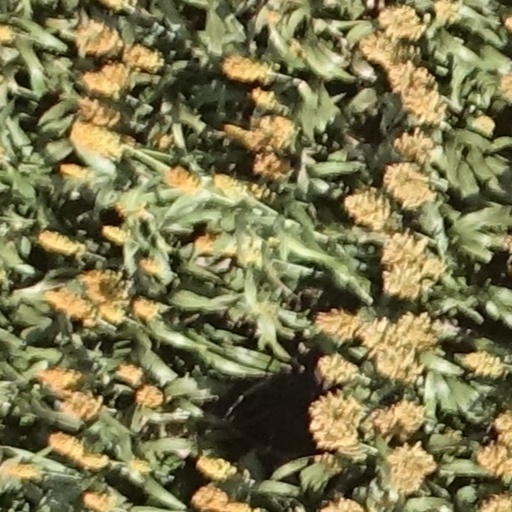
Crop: sorghum